531st Tactical Fighter Squadron

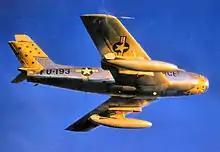
531st Fighter-Bomber Squadron F-86F Sabre

Reactivated in 1953 at George Air Force Base, California as a North American F-86 Sabre Fighter-Bomber Squadron. Spent about a year under Tactical Air Command training, deploying to France in 1954 as part of the NATO buildup of the United States Air Forces in Europe during the early years of the Cold War. Operated from several bases in France during the 1950s, inactivated in 1958 as part of a USAFE reorganization.